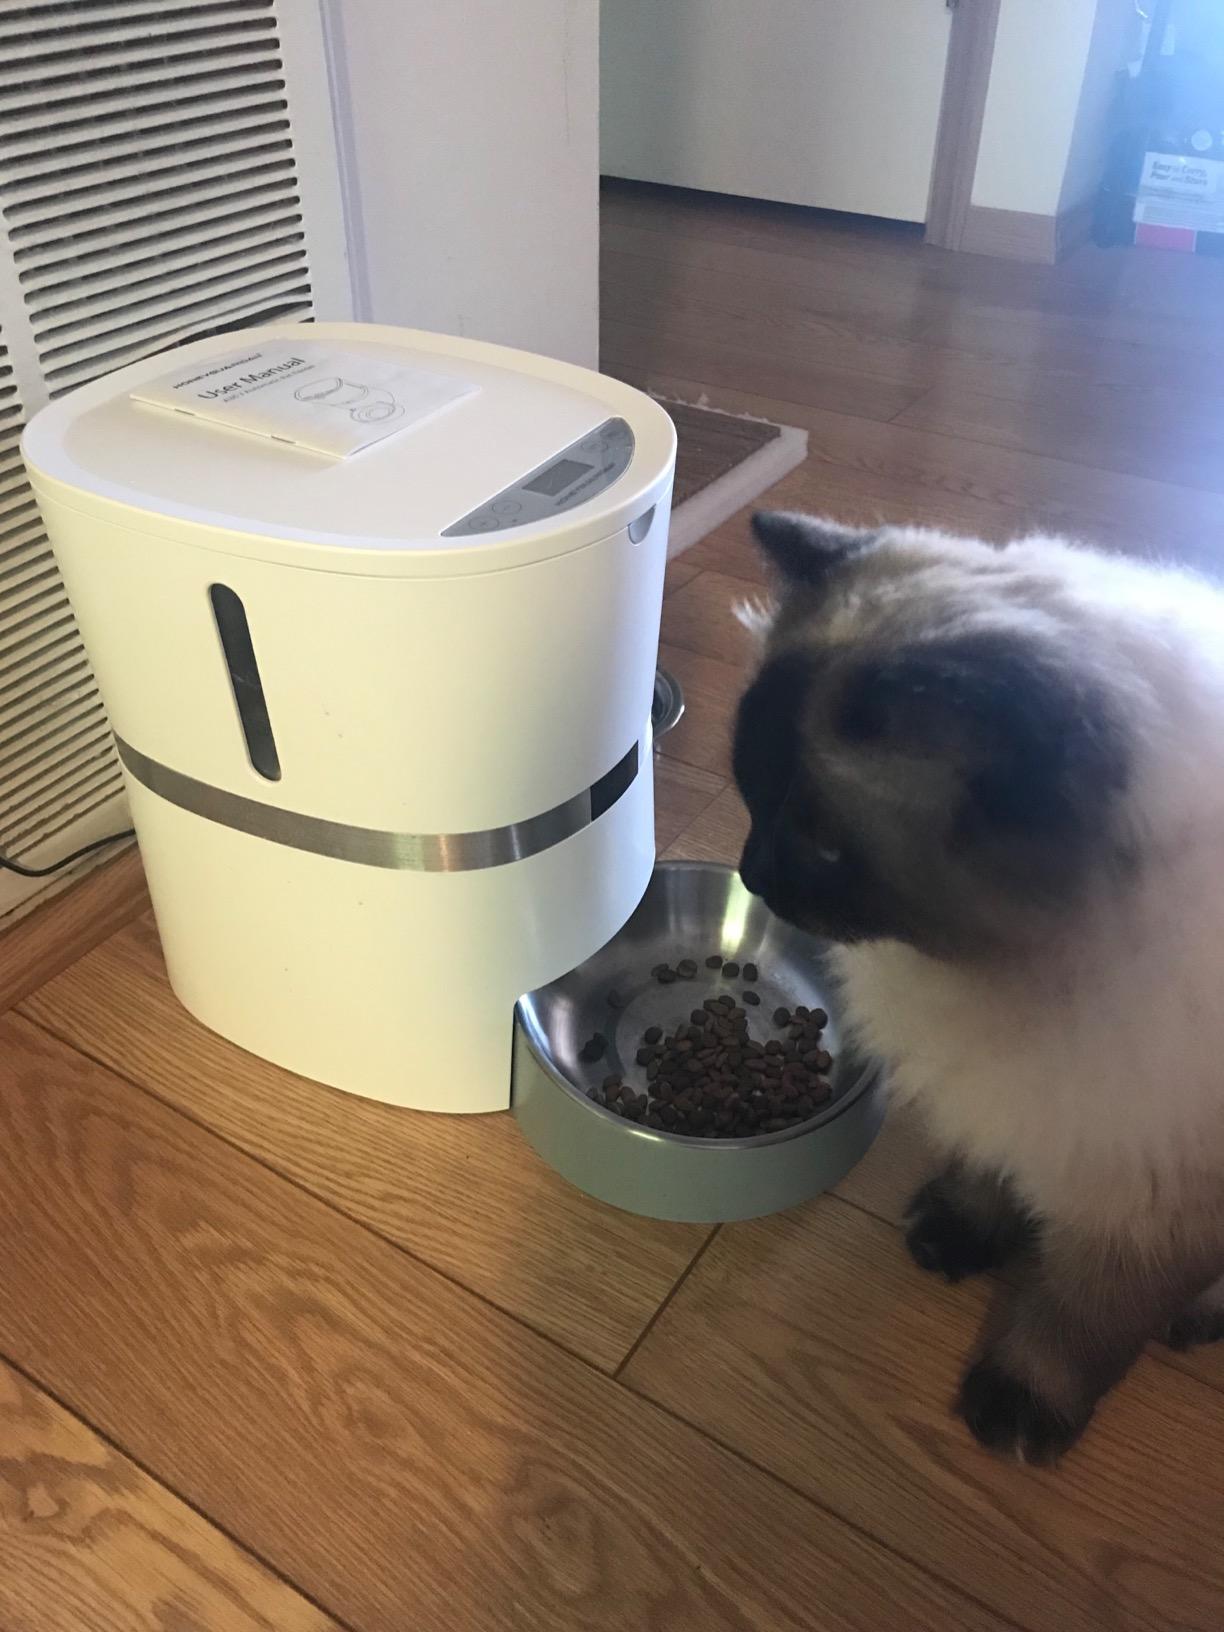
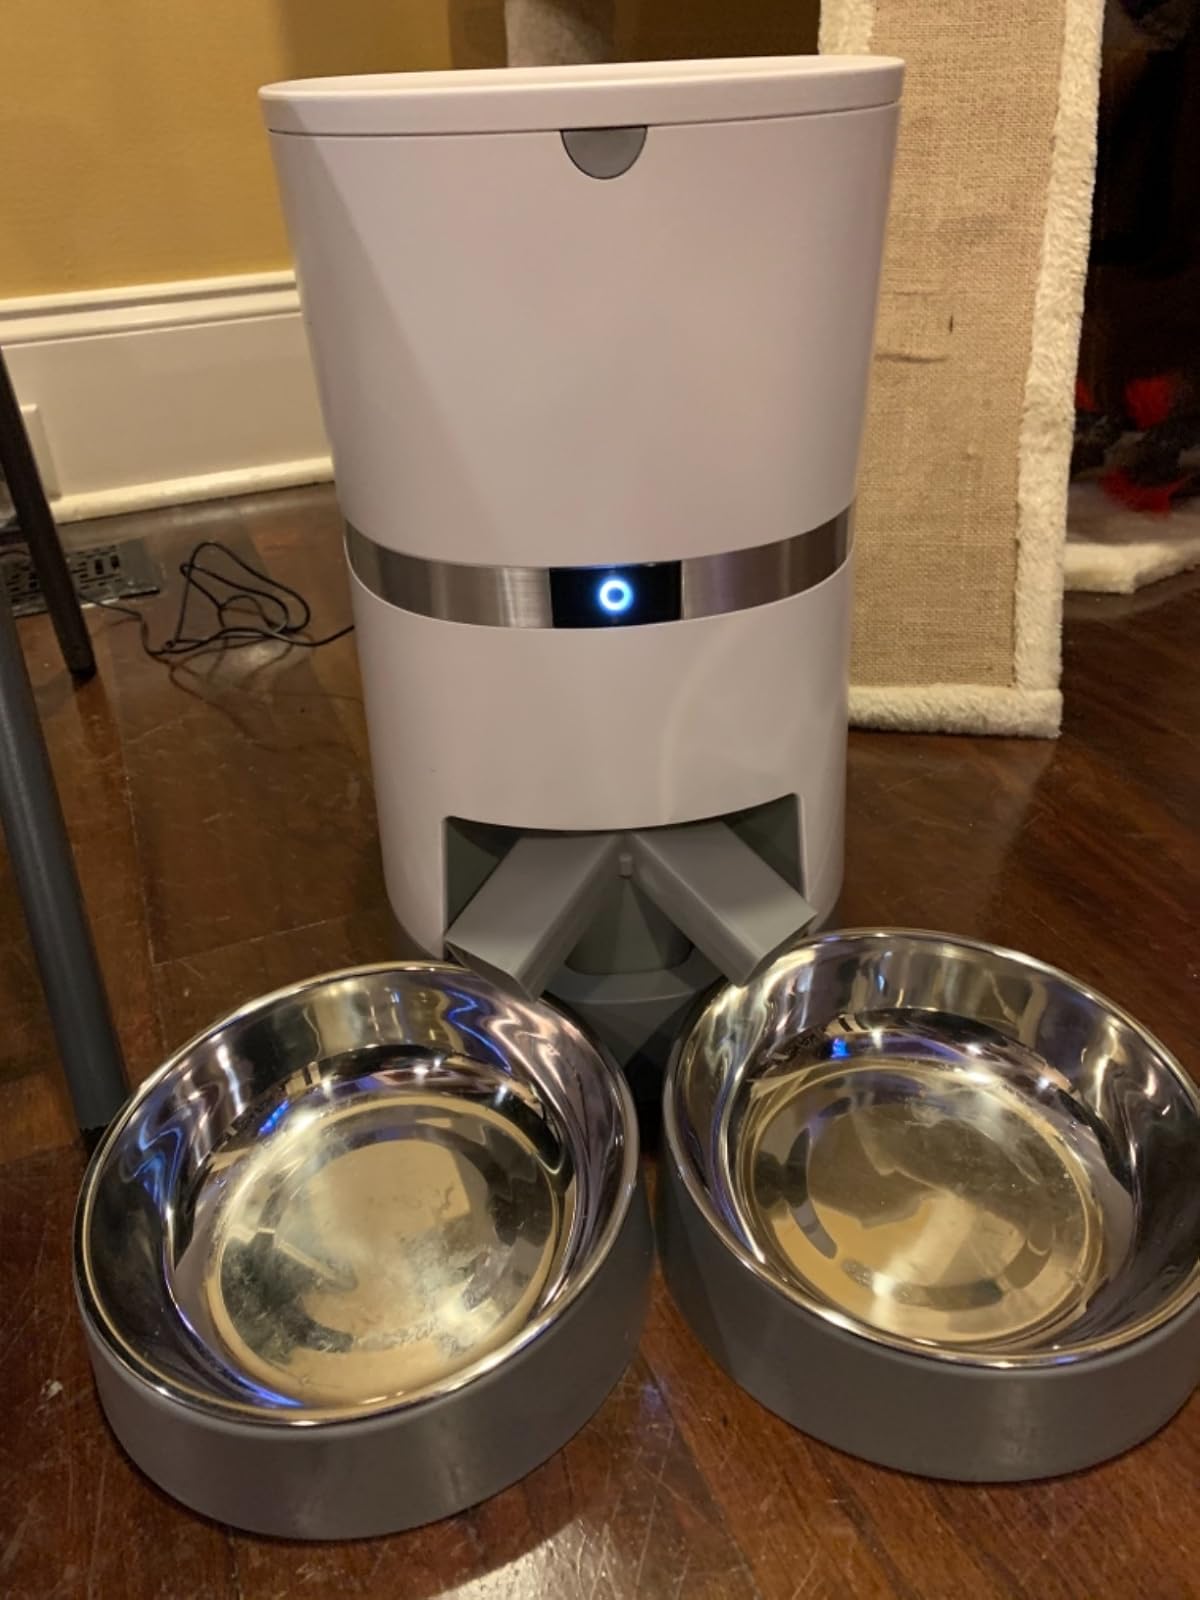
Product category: items_feeder
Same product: no